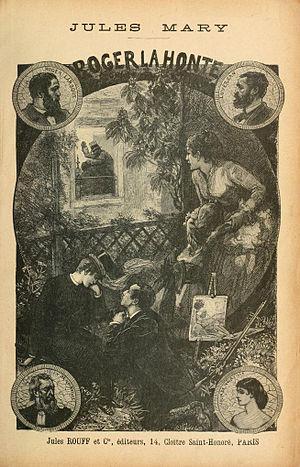
Couverture du roman Roger-la-Honte, de Jules Mary, éditions Jules Rouff, Paris, 1886
Roger la Honte est un roman écrit en 1886 par l'auteur Jules Mary. Il s'agit d'un mélodrame qui se déroule autour de la période de la Guerre franco-allemande de 1870. Cet ouvrage est celui par lequel l'auteur devint célèbre. De 1887 à 1889 il a publié une suite, La Revanche de Roger la Honte, qui fut publiée en deux parties.
Victor Anatole Jules Mary, né le 20 mars 1851 à Launois-sur-Vence et mort le 27 juillet 1922 à Paris, est un écrivain, dramaturge et feuilletoniste français.
Rouff est une maison d'édition française, fondée en 1873, et fermée en 1982. Elle porte le nom de Jules Rouff, son fondateur, qui a été l'un des grands promoteurs de l'édition populaire.